Panai Kusui

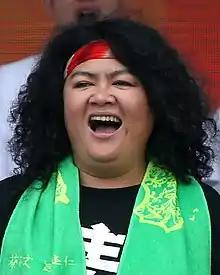
Panai Kusui

Panai Kusui (Chinese name: ; born 1969) is a Taiwanese singer-songwriter, guitarist and social activist. Her parents are of the Puyuma and Amis tribes of southeastern Taiwan.